Men with No Shadows

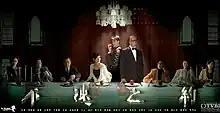
Official poster

Men With No Shadows (Traditional Chinese: ), is a Hong Kong television drama starring Bobby Au-yeung, Raymond Lam, and Tavia Yeung. Produced by Poon Ka Tak "Men With No Shadows" is a TVB production.